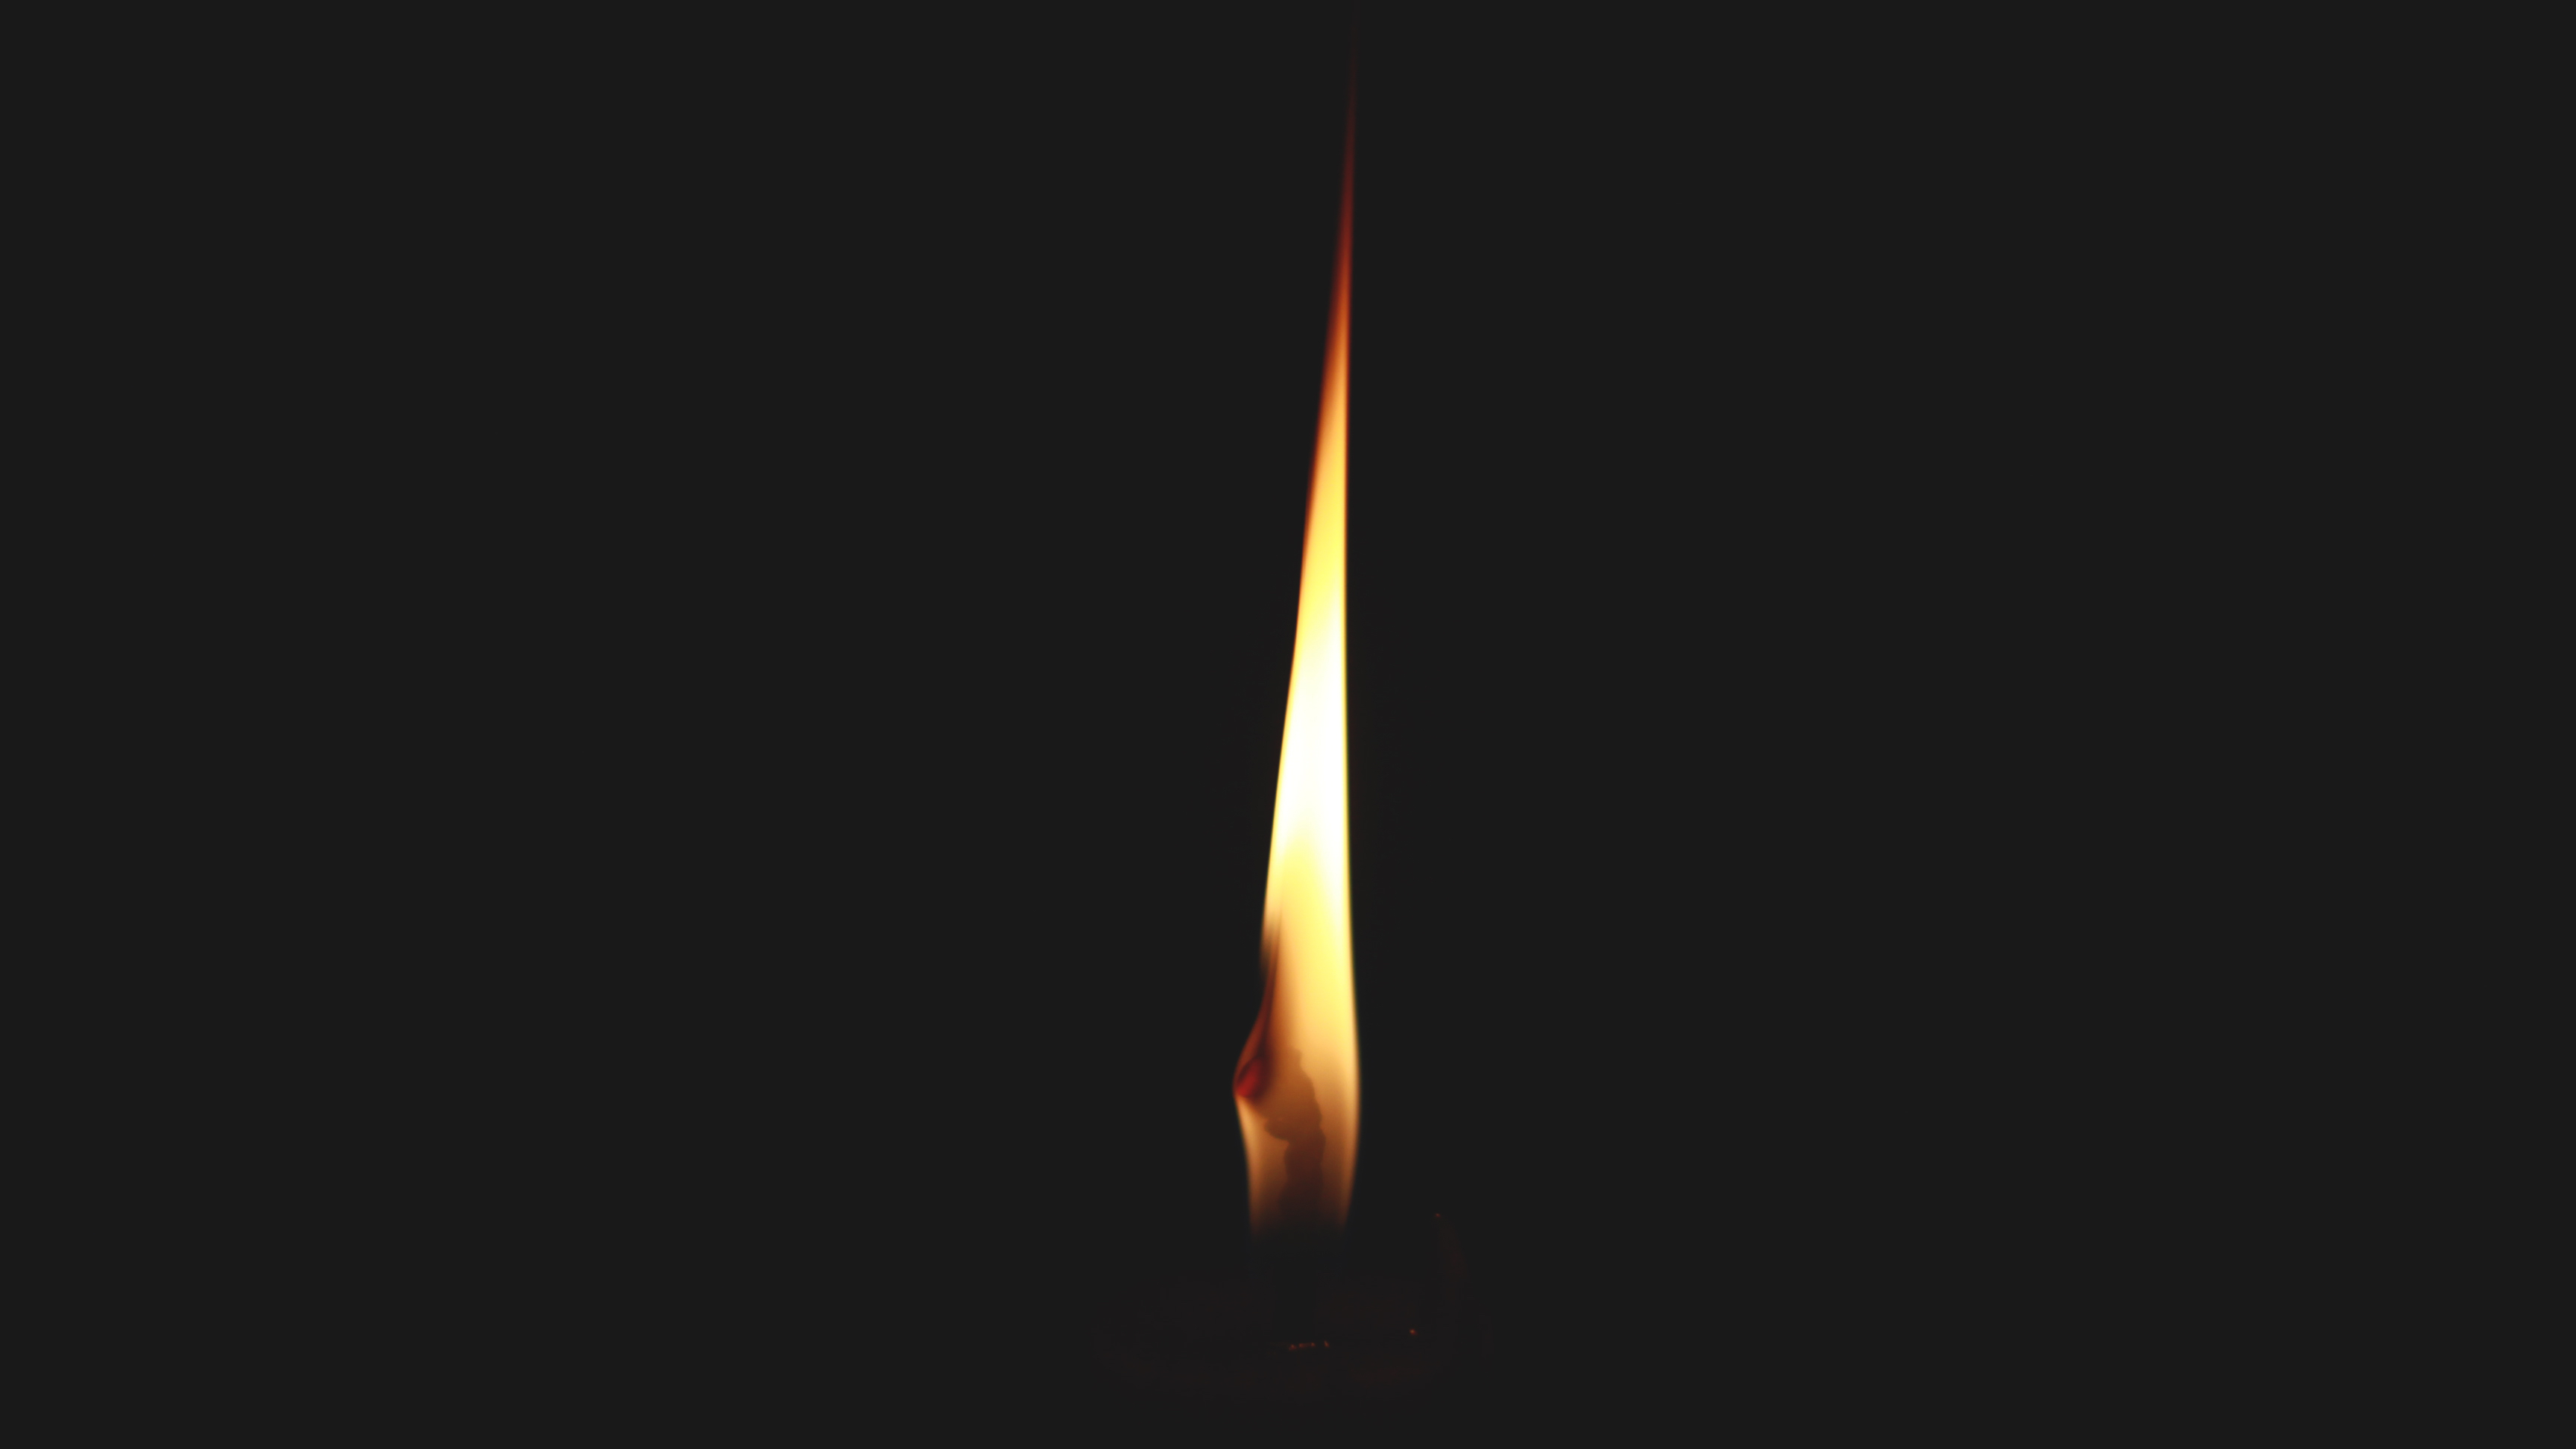
line, flame, darkness, lighting, weapon